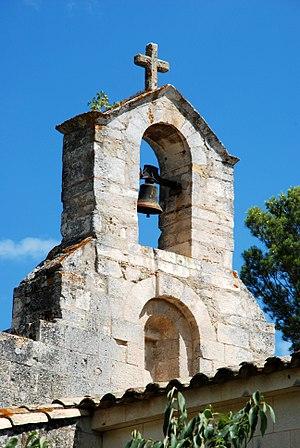
France - Gard - Chapelle Saint-Amand de Théziers
La chapelle Saint-Amant est une chapelle romane située à Théziers dans le département français du Gard en région Occitanie.
.